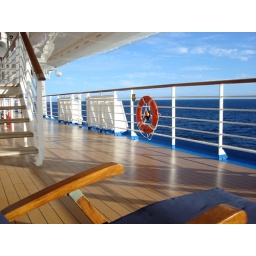
I spent last week in a very relaxing place.....the deck chair of a cruise ship en-route to Mexico.